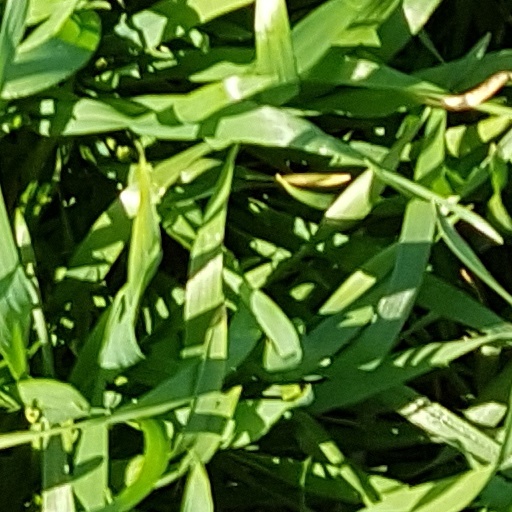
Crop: wheat